Ave

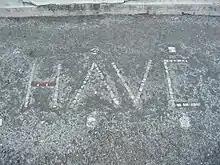
"HAVE" Mosaic outside the House of the Faun, Pompeii, reflecting the less formal variant of "ave".

is likely borrowed with an unspelled /h/ from Punic ('live!', . .) The form might have been influenced by , the second-person singular present imperative of (first-person ), meaning 'to be well/to fare well'. Indeed, its long vowel also ended up short via iambic shortening; this would explain the reluctance to spell the aspirate, as well as its interpretation as a verb form.